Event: Nepal Earthquake
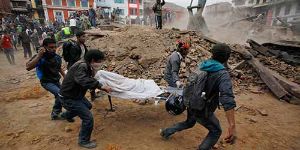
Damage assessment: damage